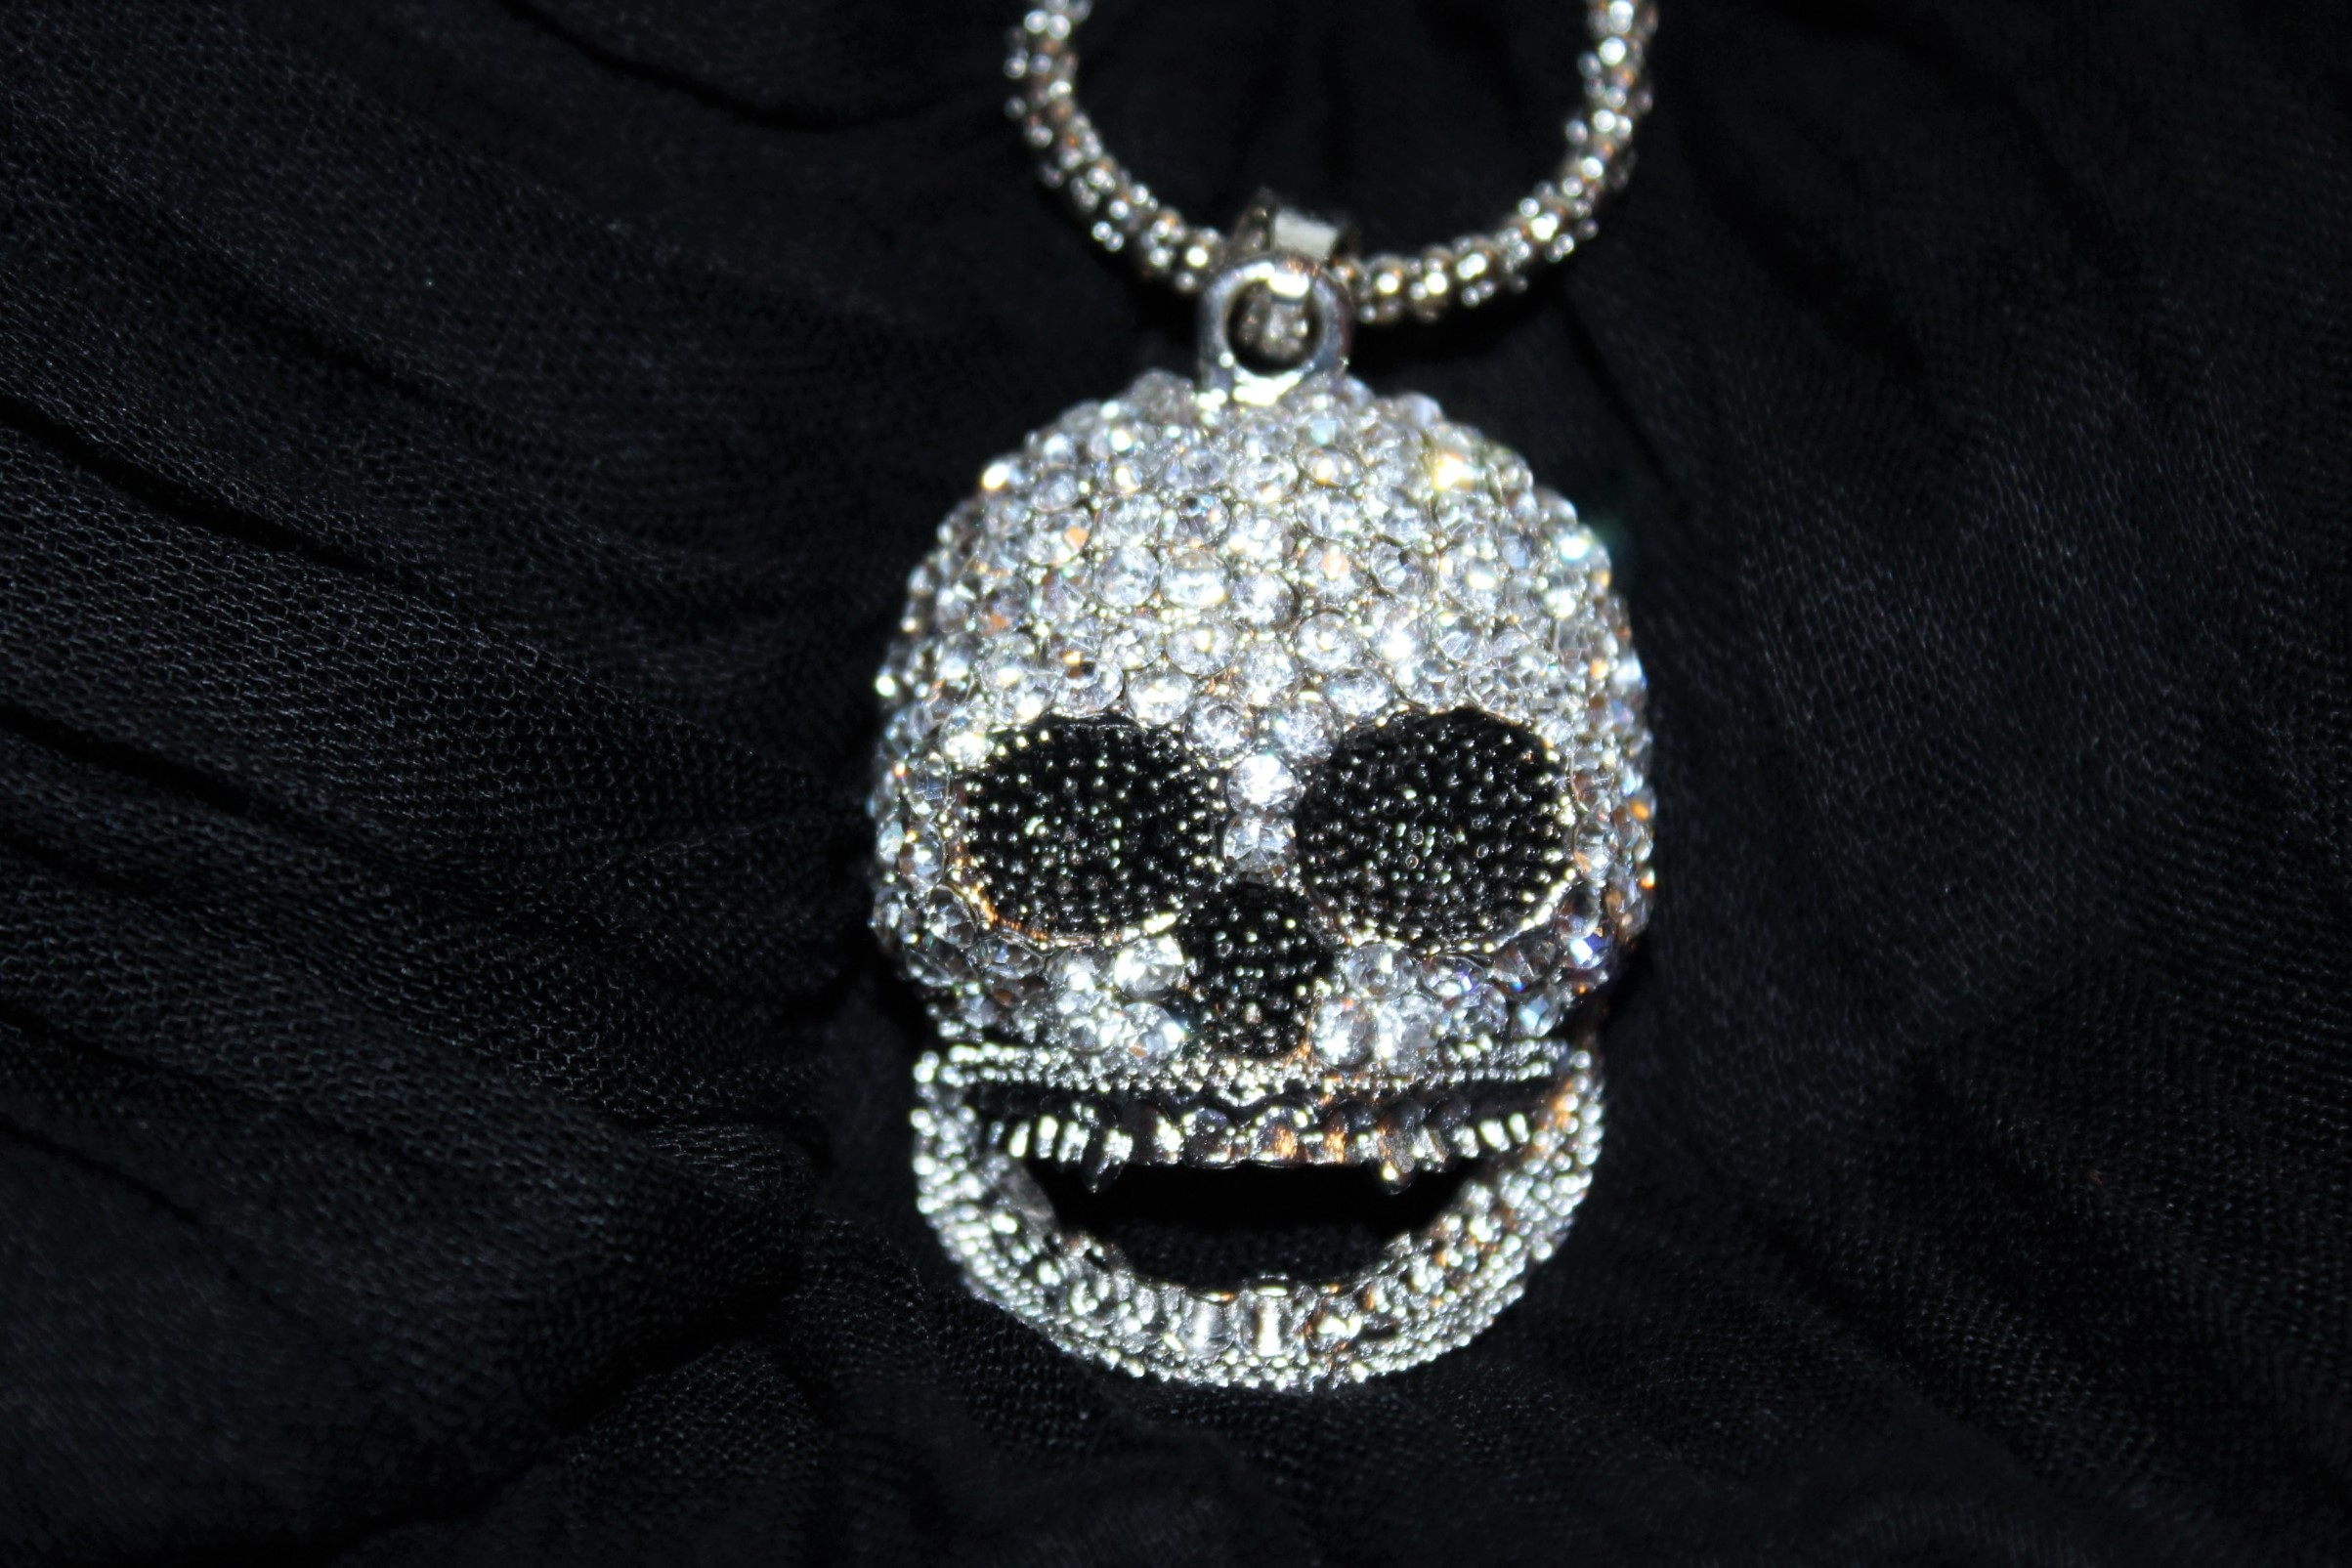
chain, necklace, jewellery, silver, pendant, rhinestone, totem head, fashion accessory, bling bling